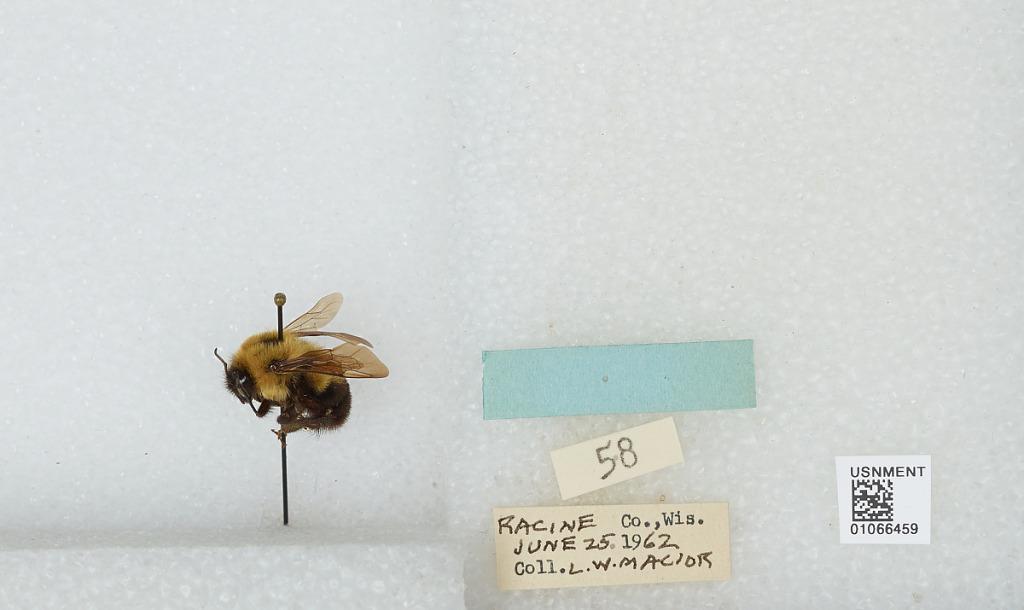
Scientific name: Bombus (Pyrobombus) bimaculatus Cresson
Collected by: L. Macior
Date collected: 1962-6-25
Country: United States
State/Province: Wisconsin
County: Racine
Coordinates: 42.78, -87.76